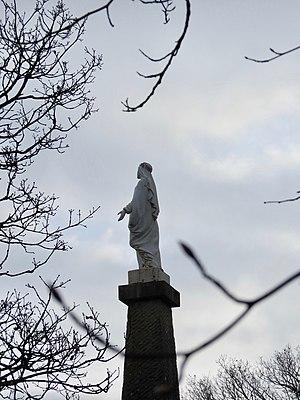
Statue de la Vierge de Lacoux, Ain, France.
Lacoux est une ancienne commune française du département de l'Ain. Le 1ᵉʳ septembre 1964, la commune est absorbée avec Longecombe par la commune de Hauteville-Lompnes.